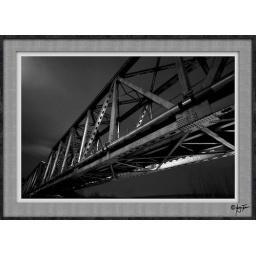
train bridge in Quesnel, BC